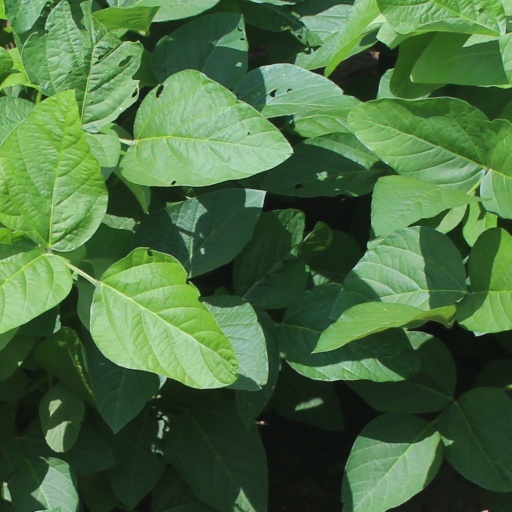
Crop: soybean